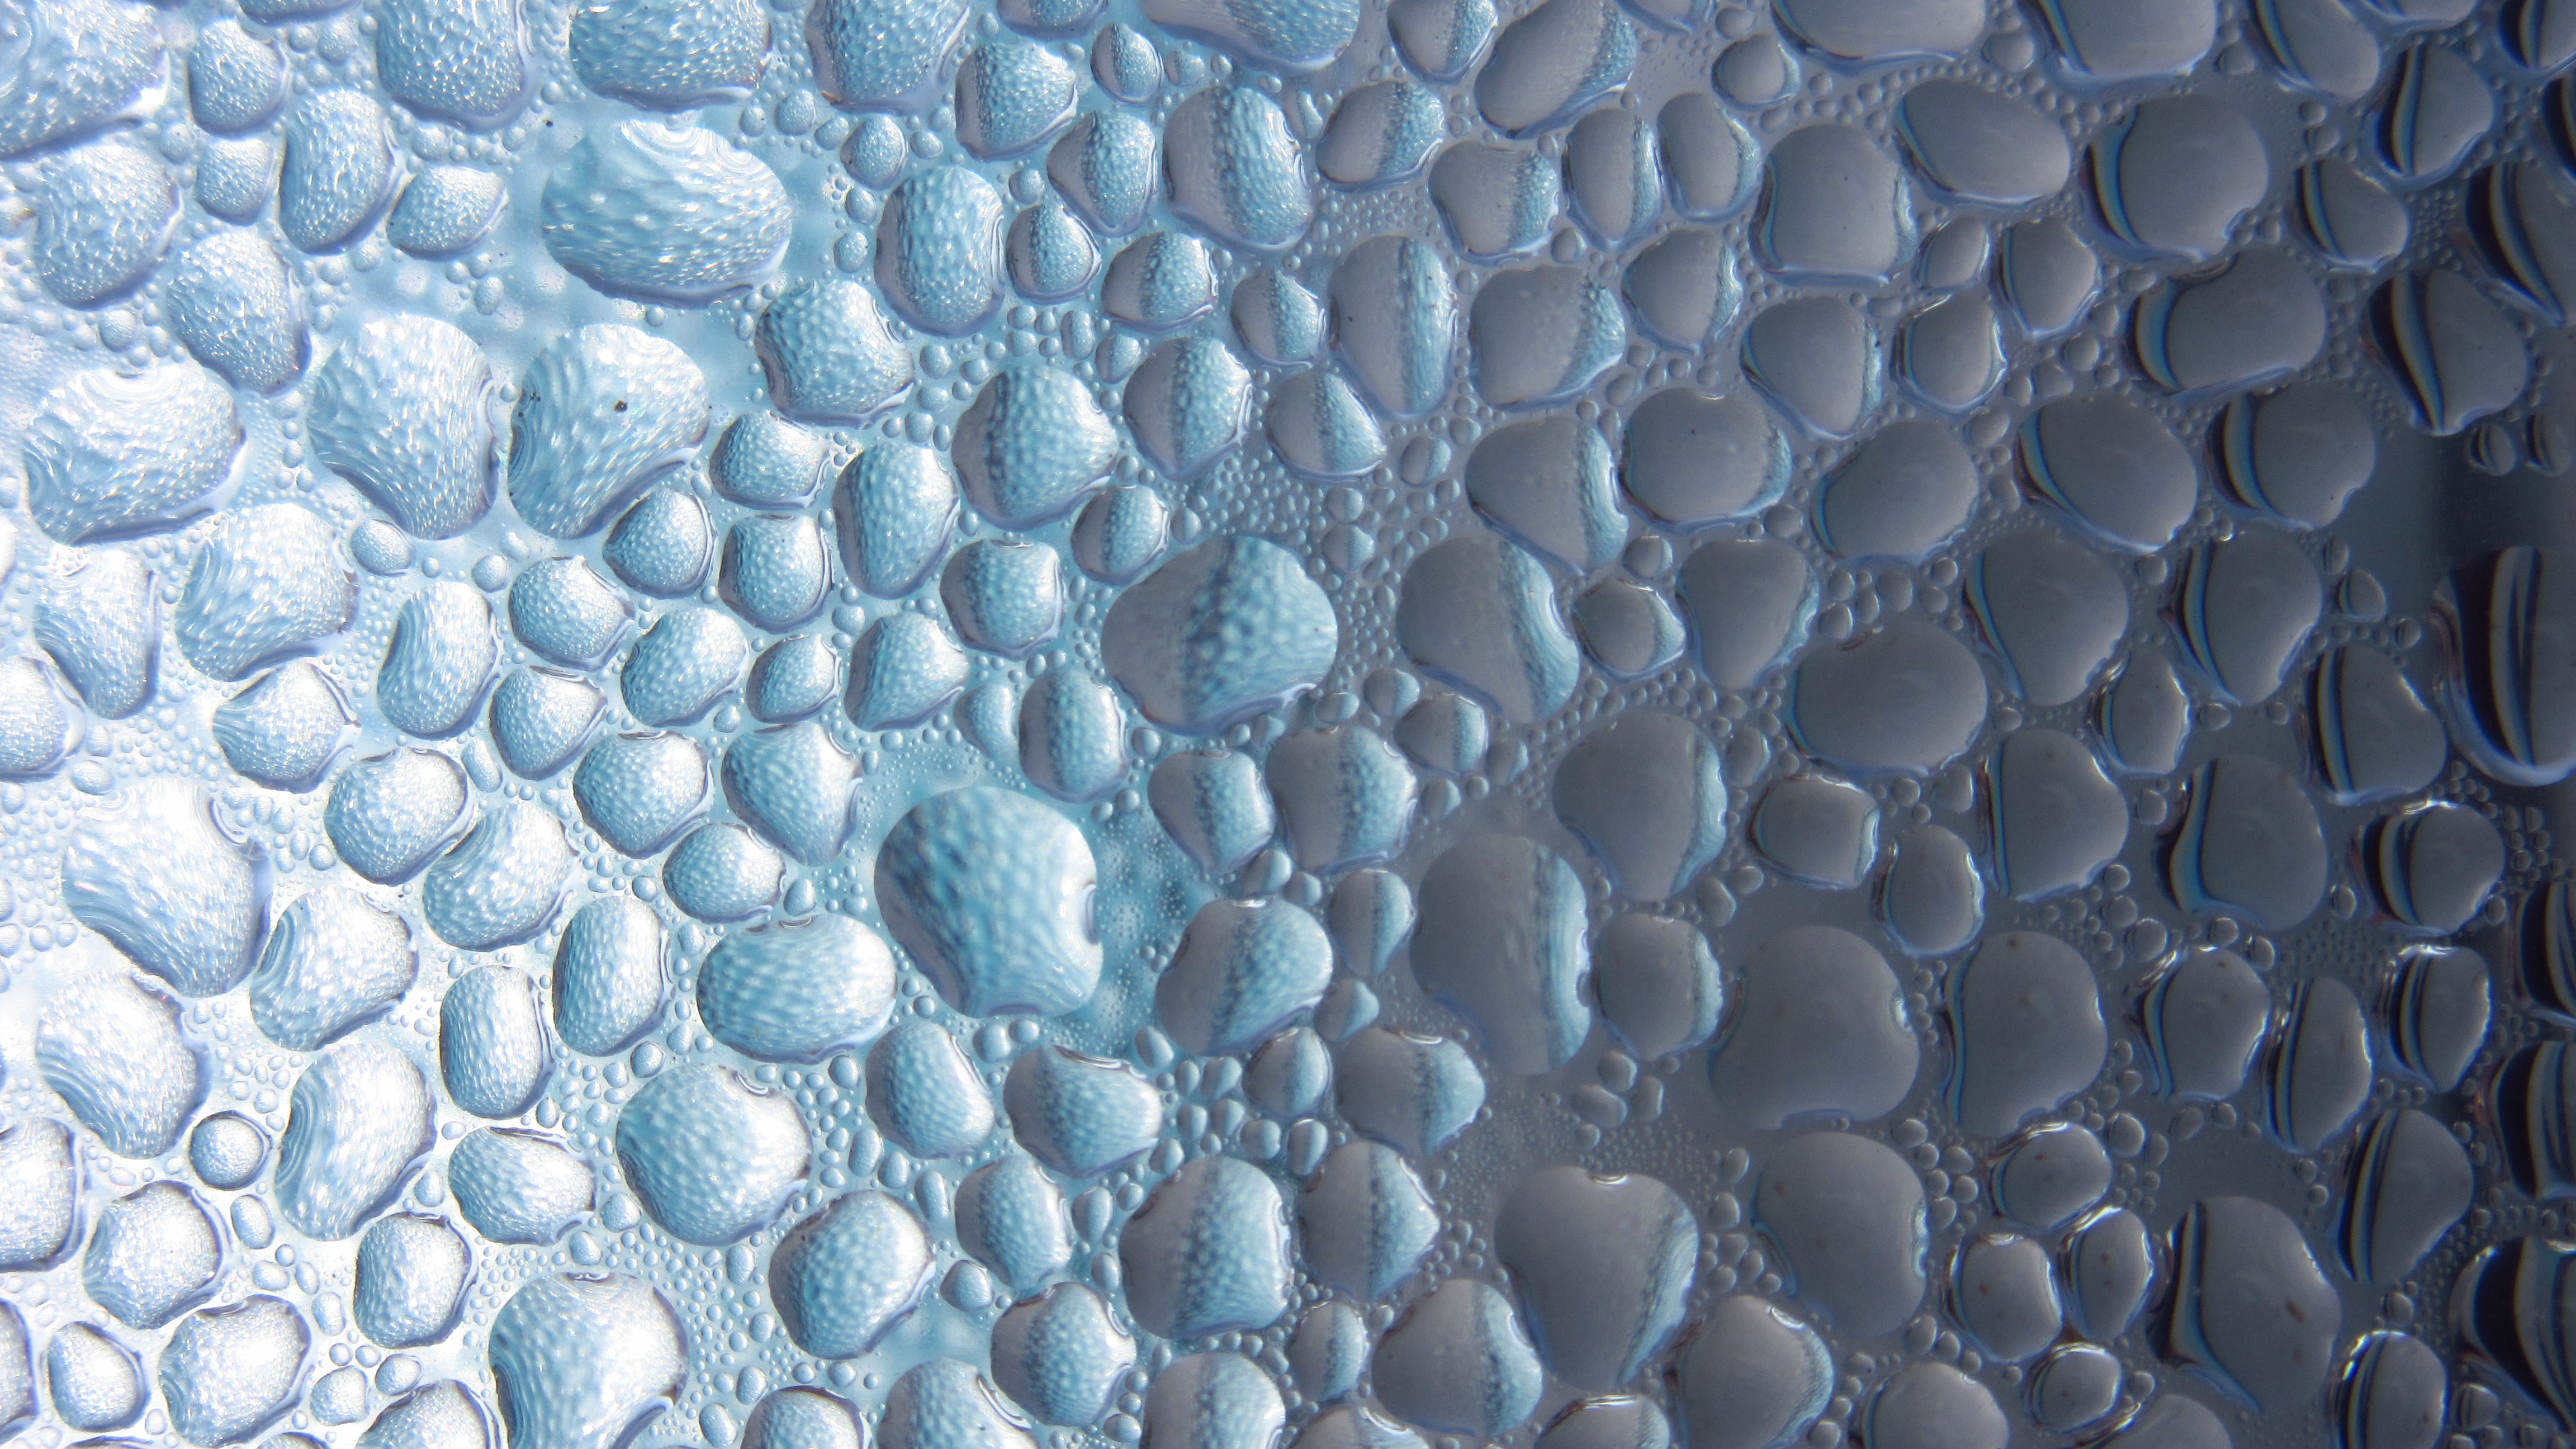
water, drop, texture, frost, pattern, line, small, condensation, blue, surface tension, material, drip, circle, close up, background, design, net, tiny, drop of water, many, fogging, macro photography, flooring, countless, water repellent